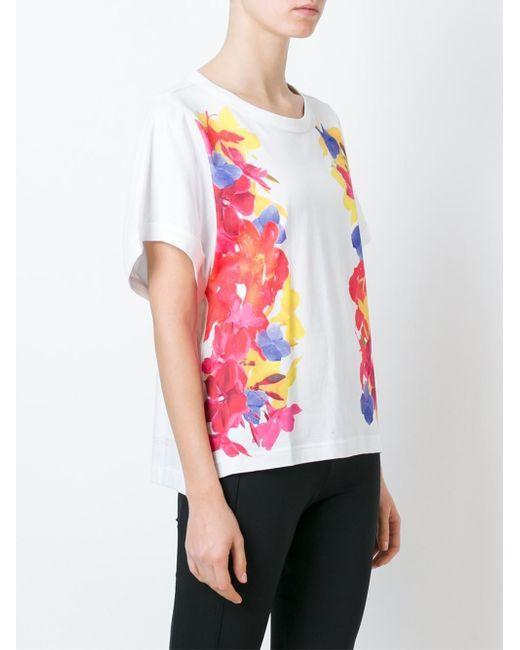
Schönes weißes Hemd mit buntem Druck Halbarm